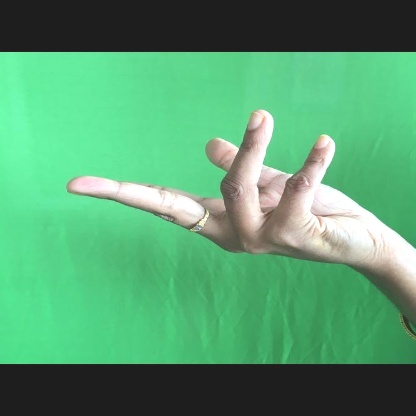
Mudra: Alapadmam